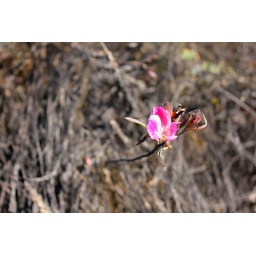
Pink flower in a black-spraypainted field